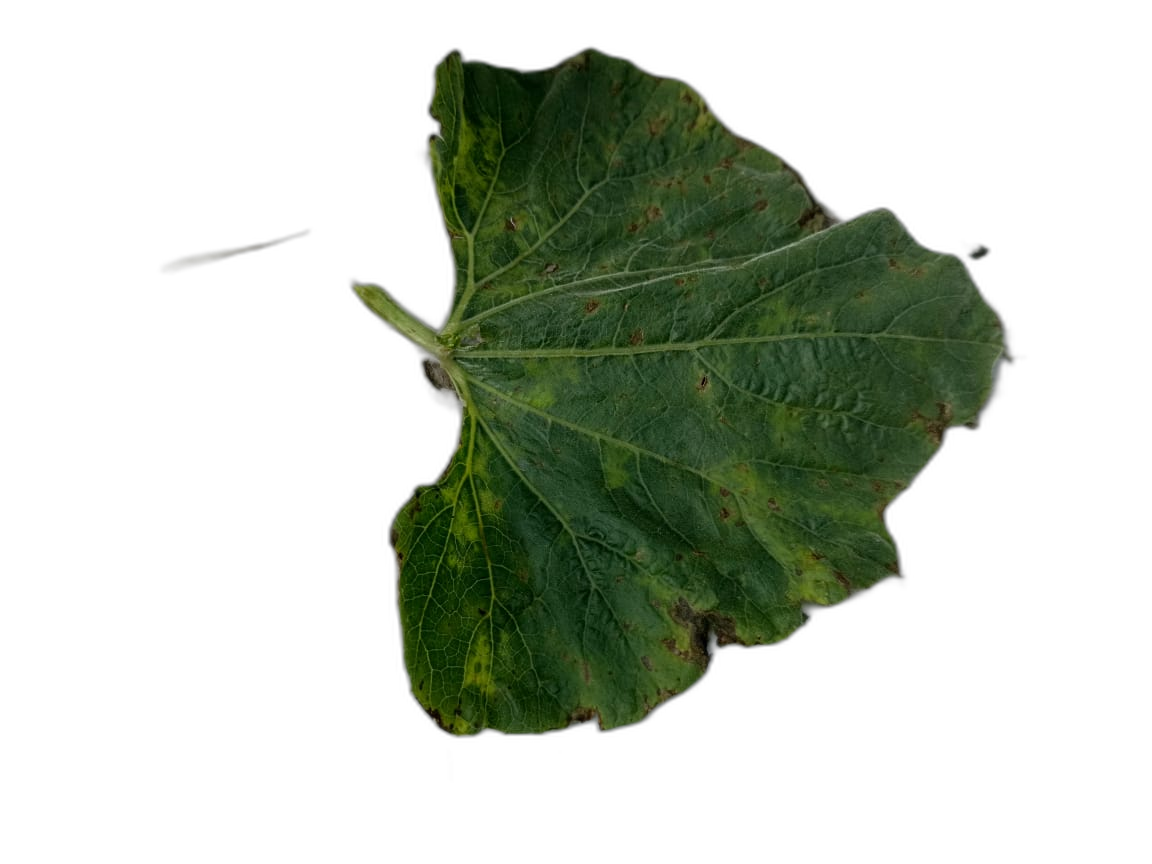
Crop: Bottle Gourd
Label: Mosaic_Virus